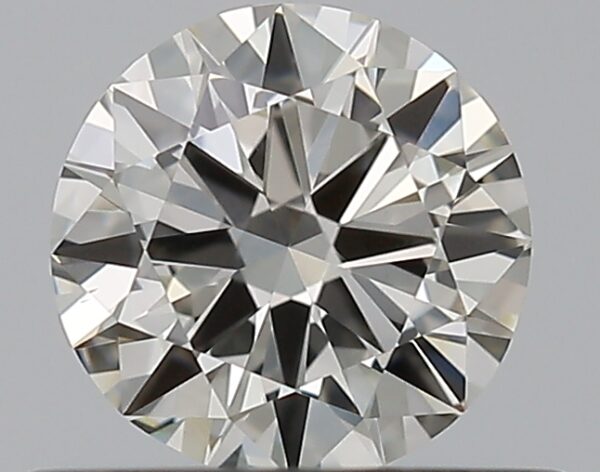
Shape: round
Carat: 0.5
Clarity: VS1
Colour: J
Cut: VG
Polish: EX
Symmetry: VG
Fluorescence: F
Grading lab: GIA
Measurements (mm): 5.08 x 5.15 x 3.03